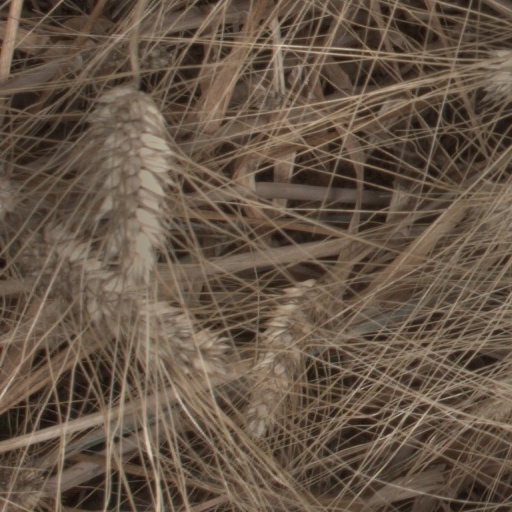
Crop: wheat